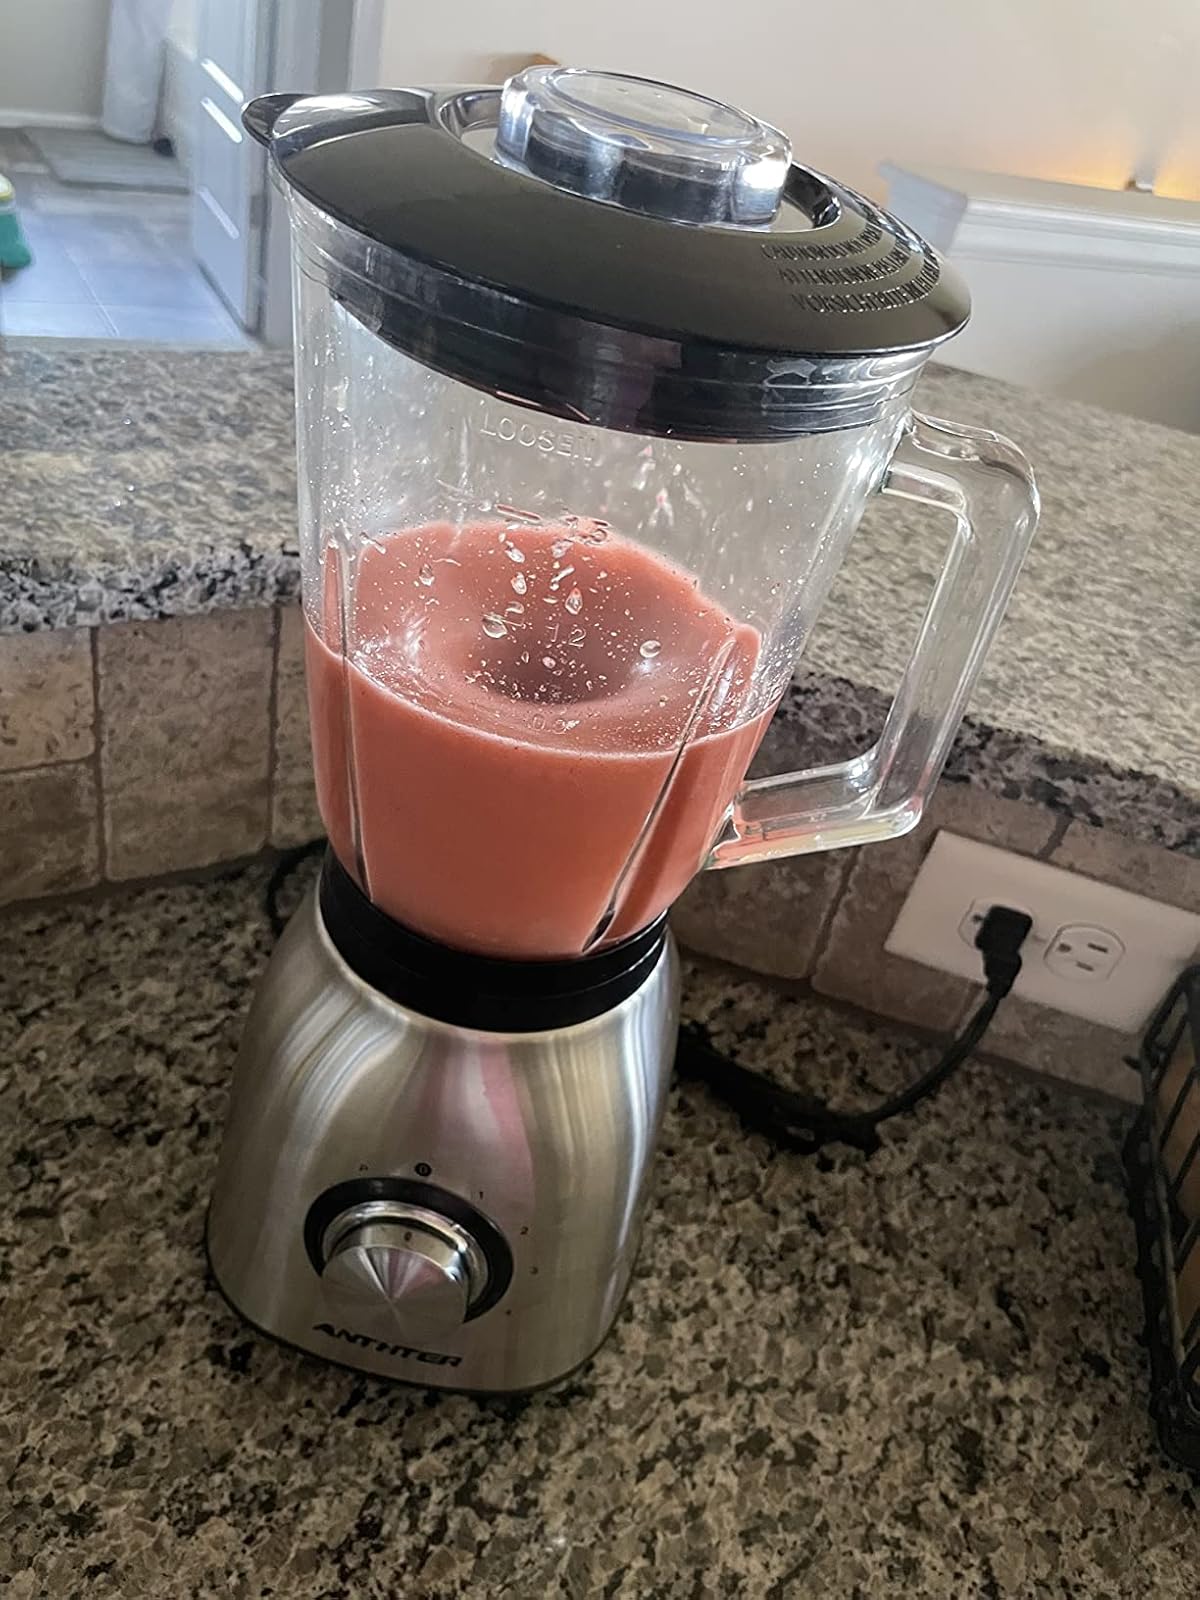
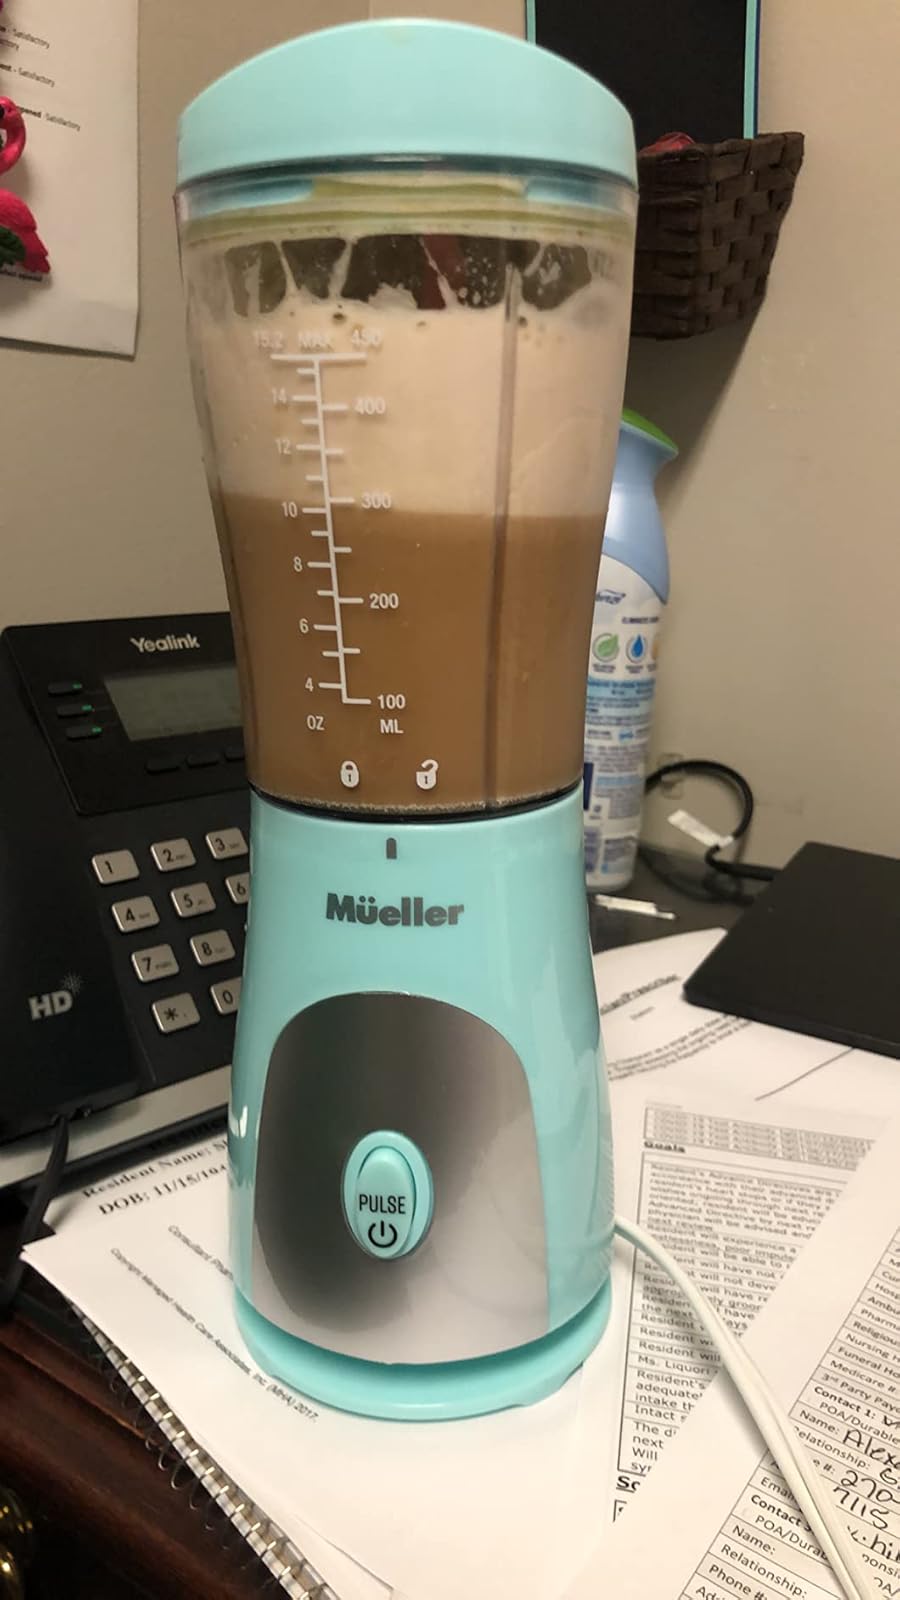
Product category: items_blender
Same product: no